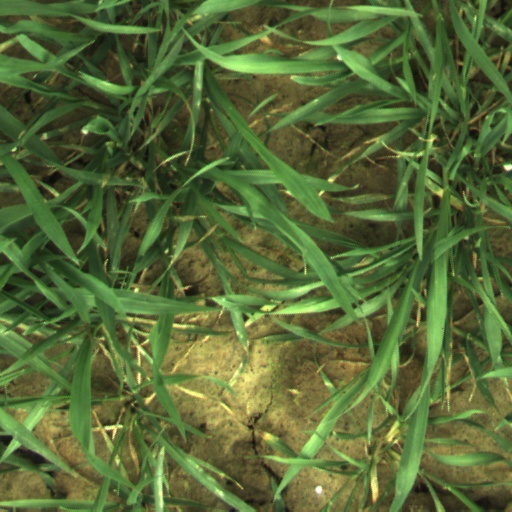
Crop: wheat